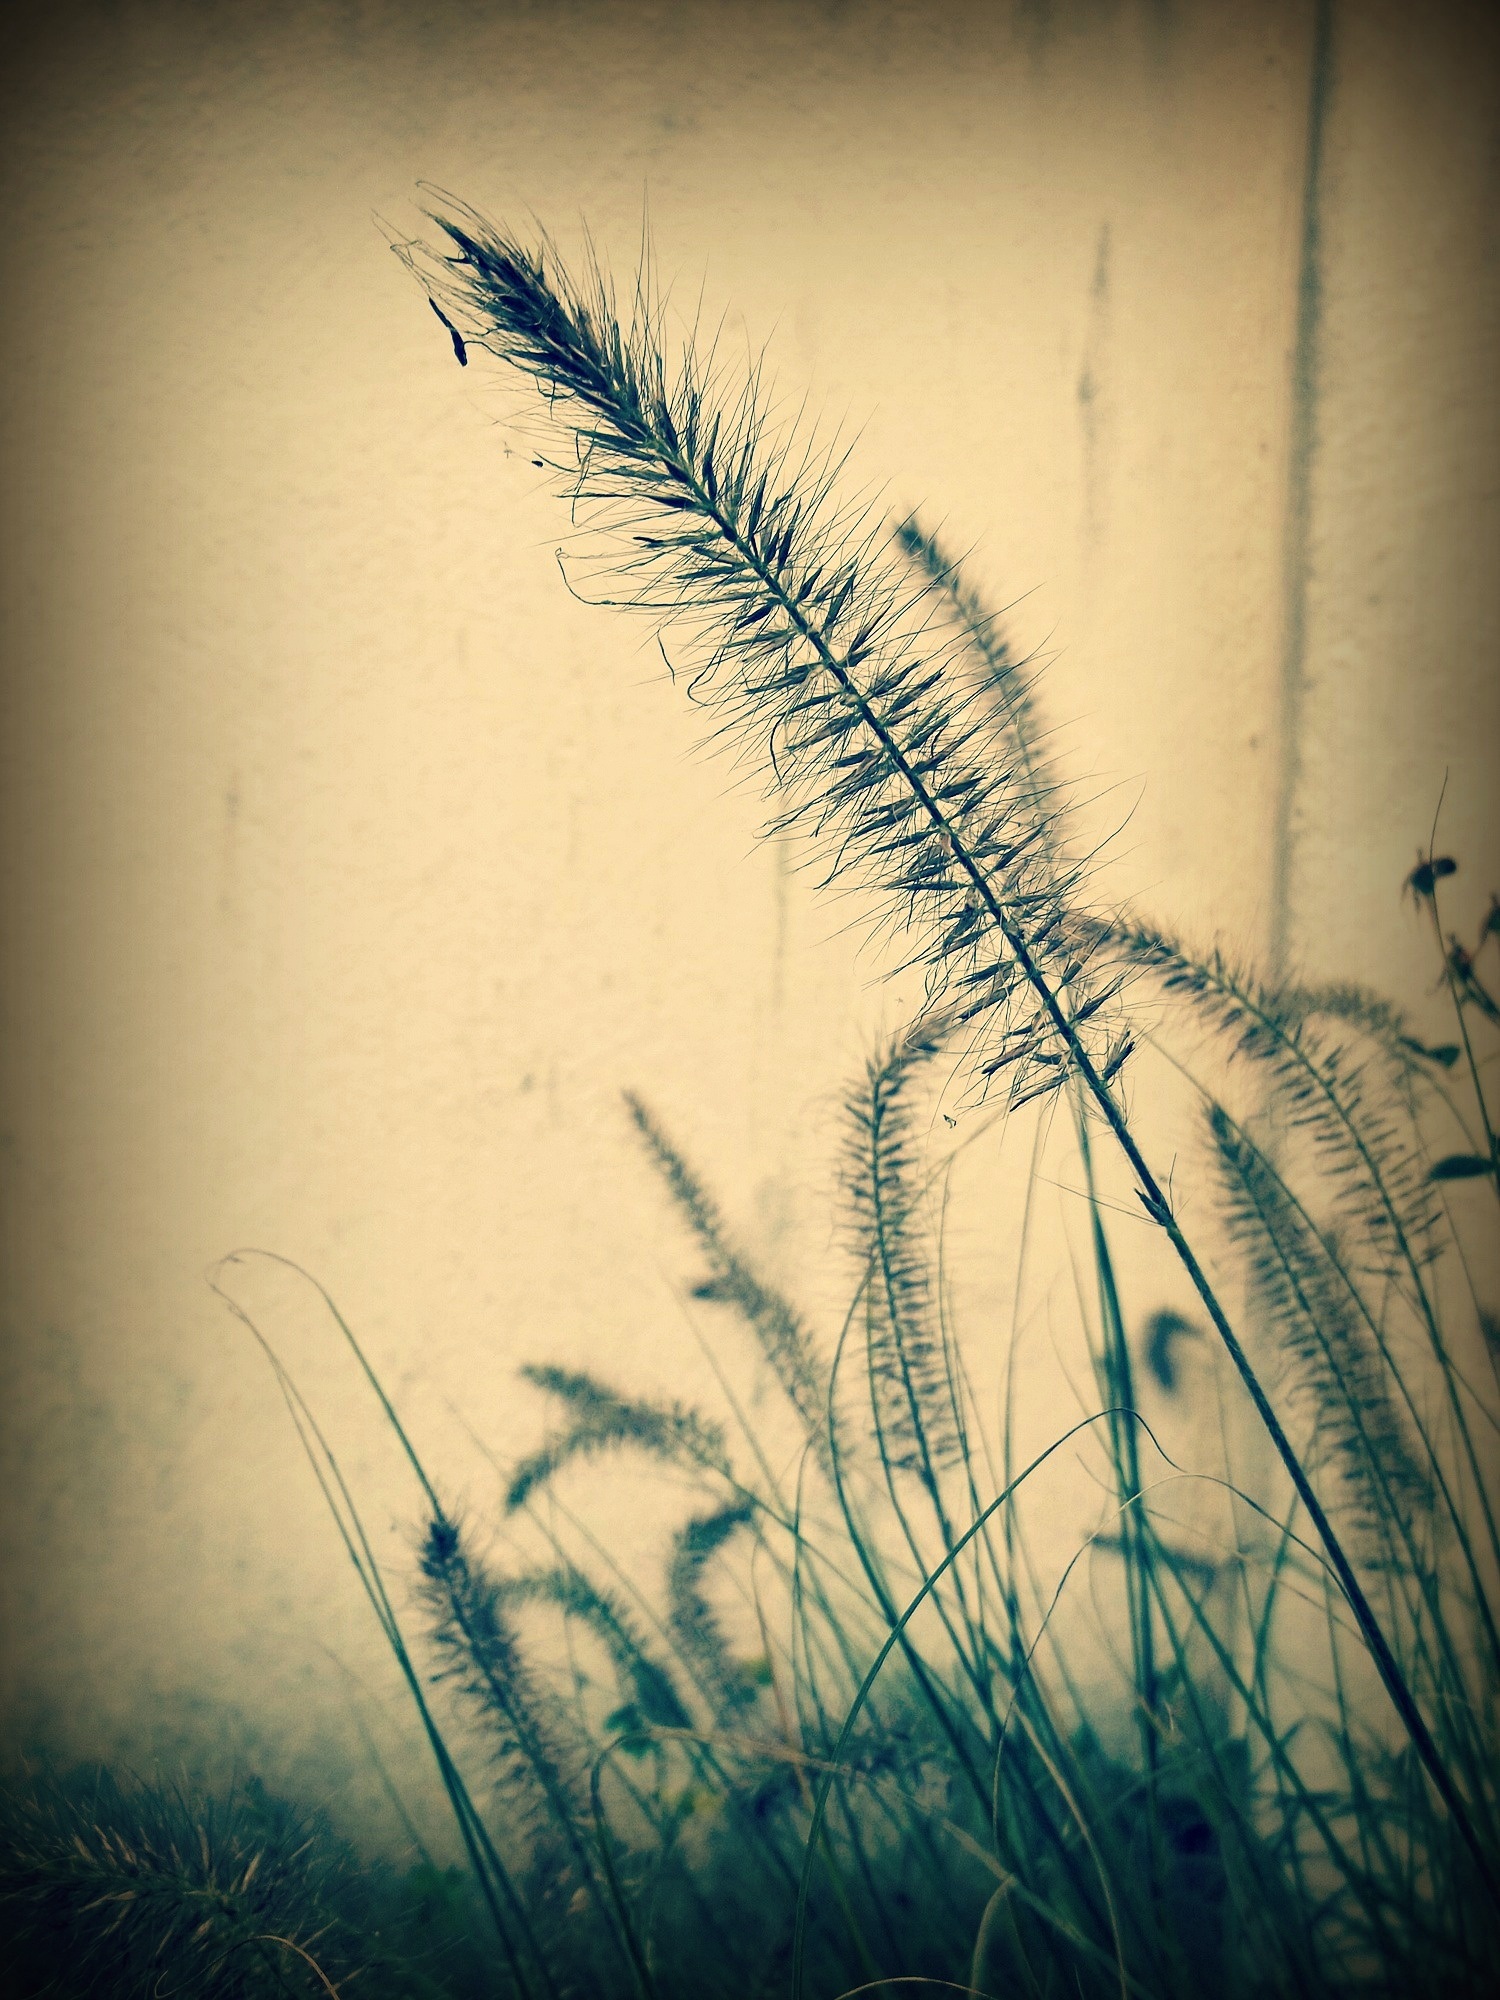
nature, grass, branch, plant, sunlight, morning, leaf, flower, wall, green, autumn, garden, weathered, close up, grasses, macro photography, fouling, grass family, plant stem